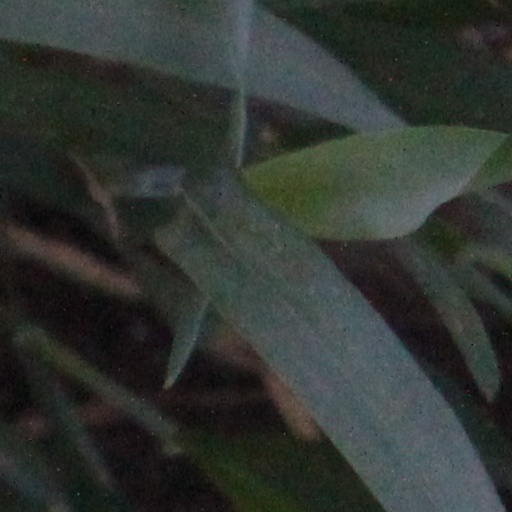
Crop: wheat